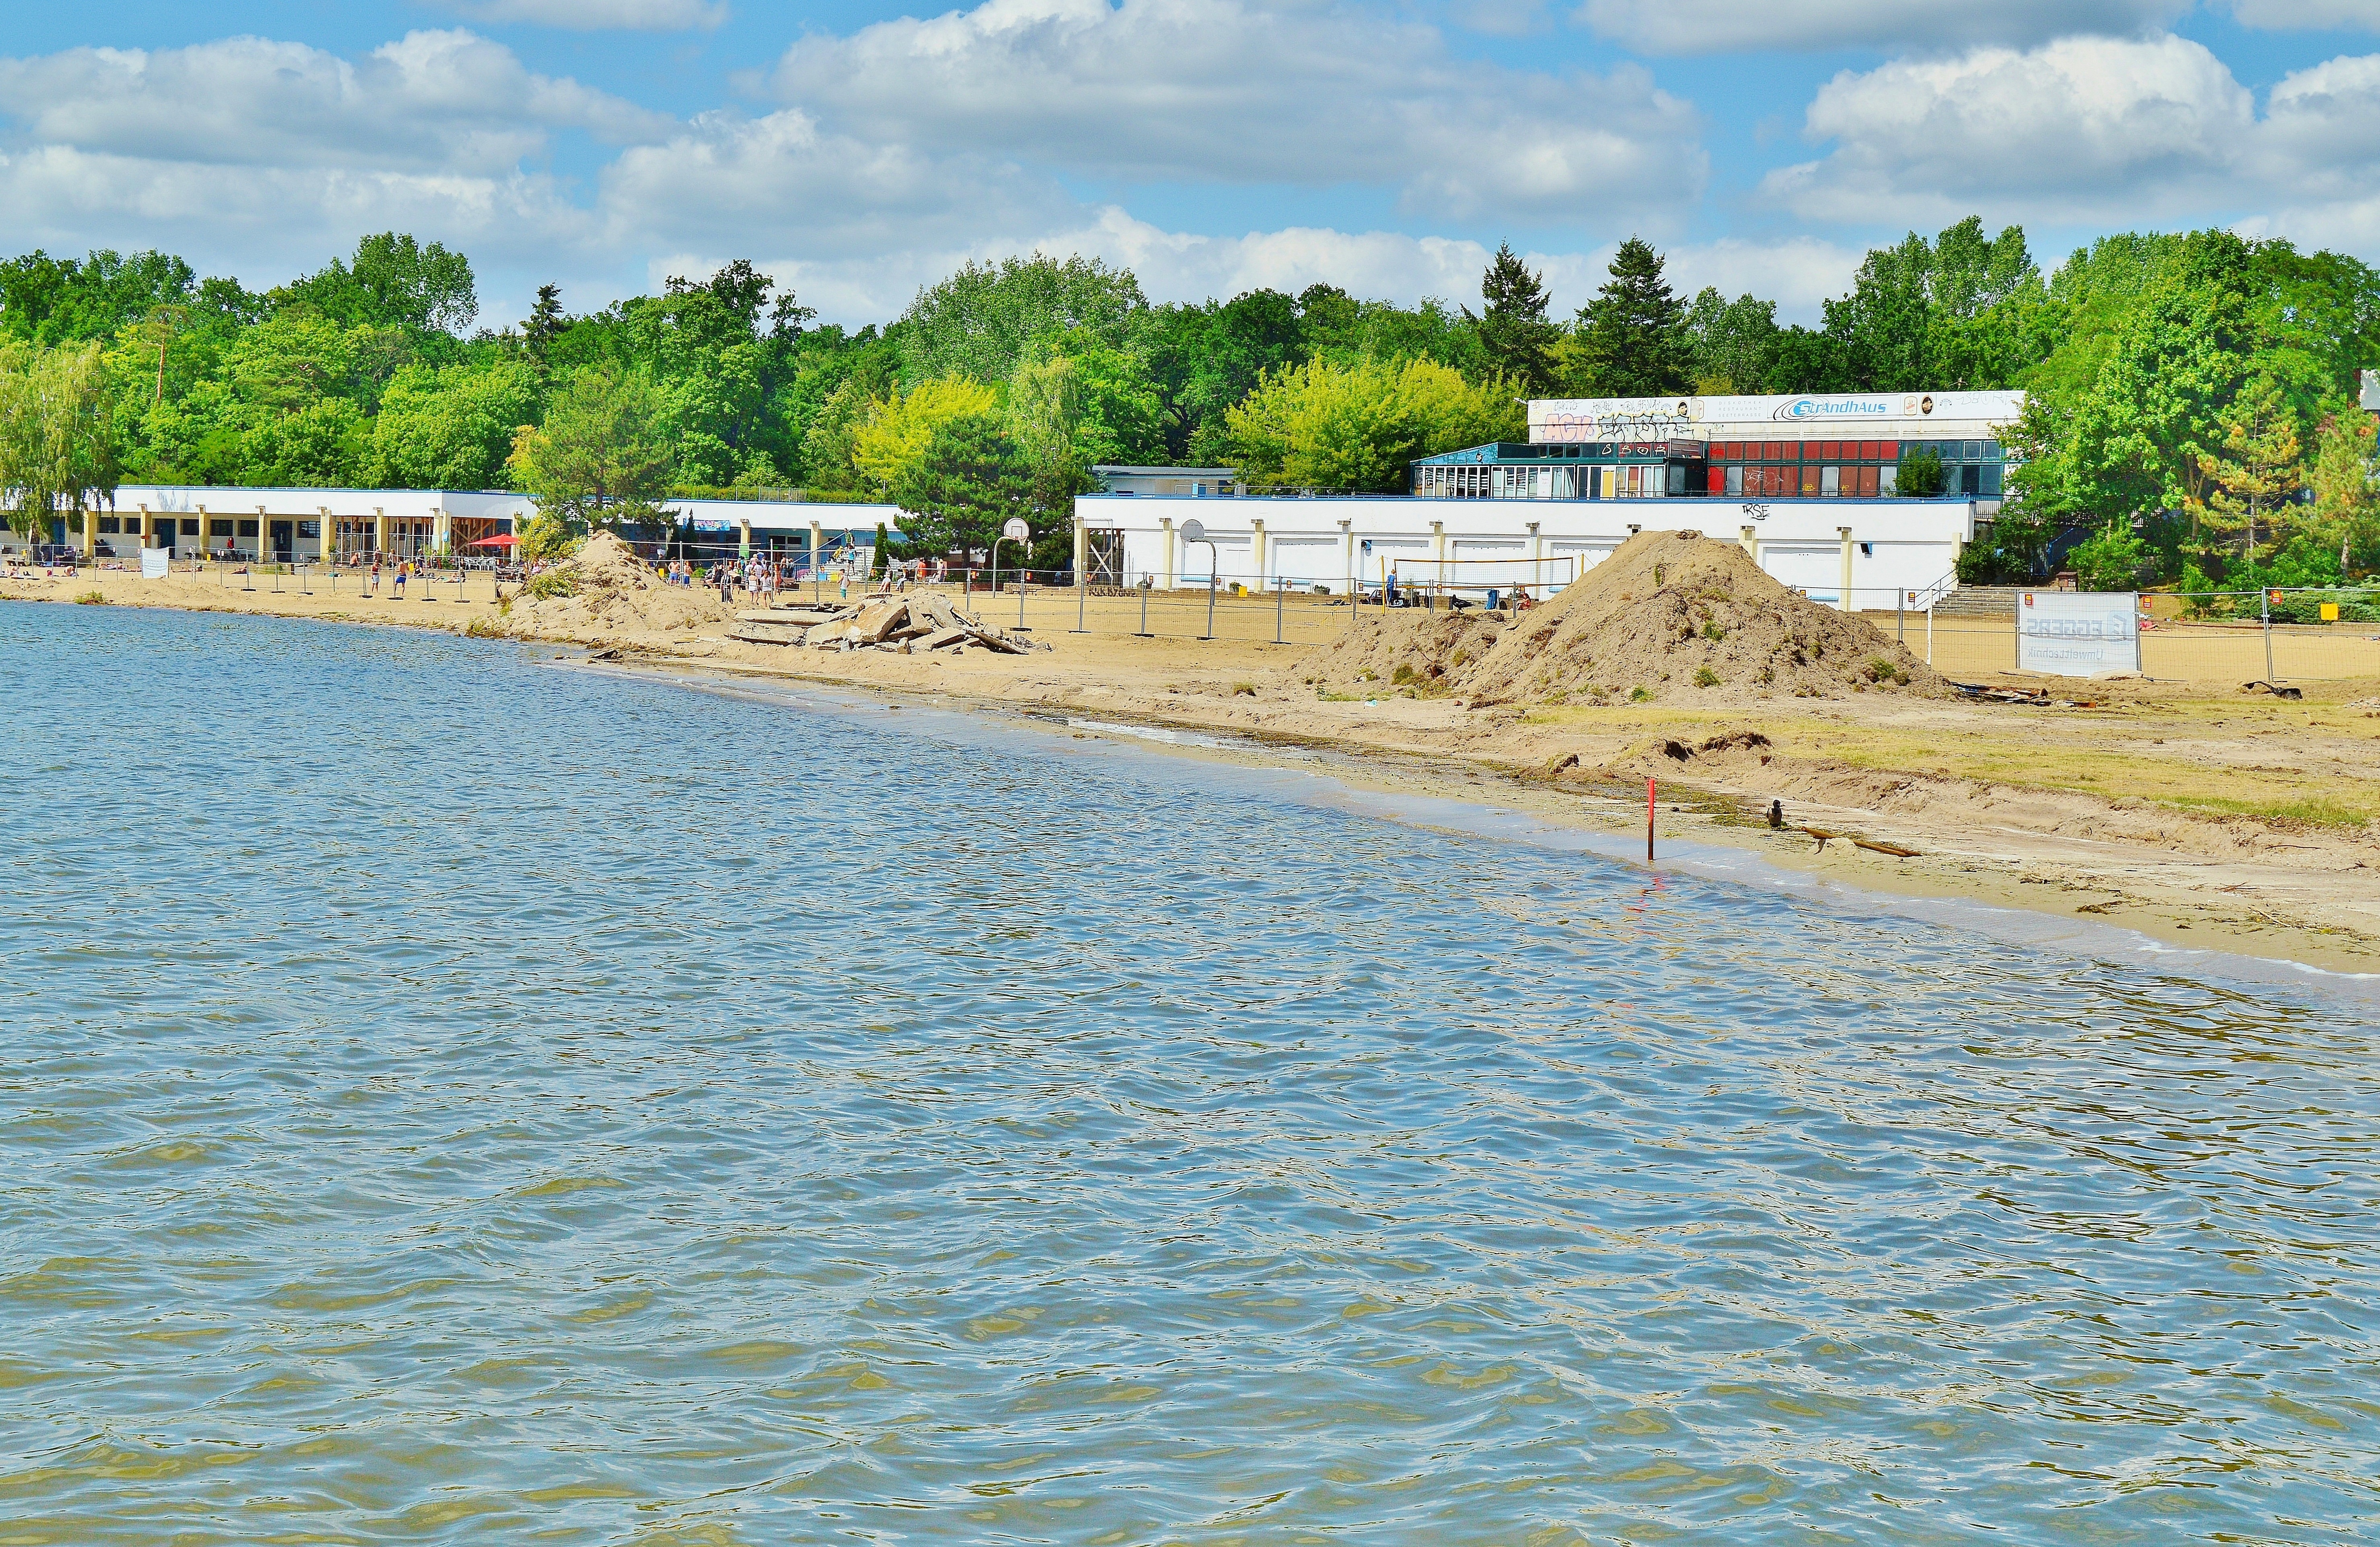
beach, sea, coast, water, shore, river, summer, bay, reservoir, waterway, 2015, berlin, locked, restoration, m ggelsee, strandbad, water access